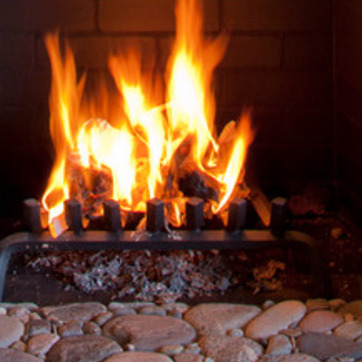
Material: other